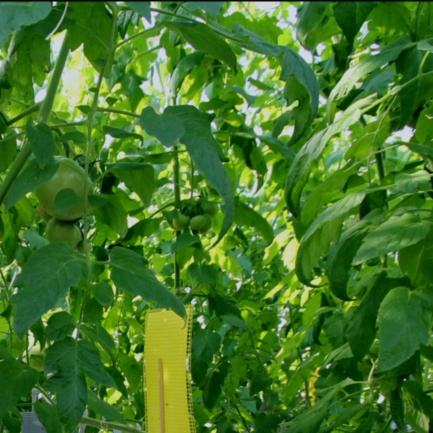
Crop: tomato